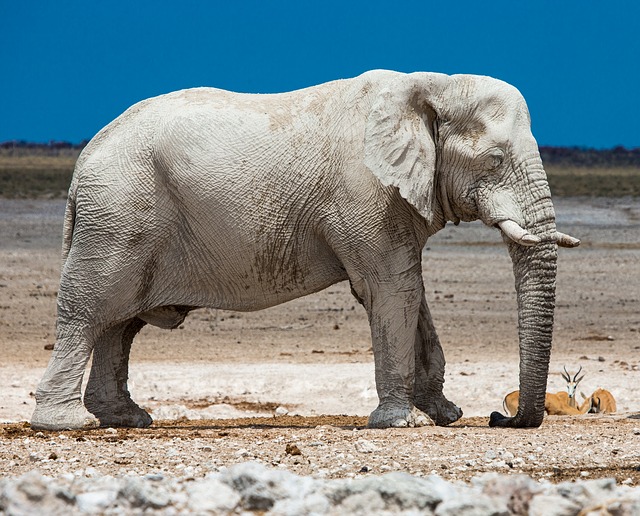
Label: elephant